Climate change in Indonesia

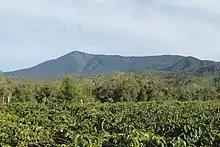
A coffee plantation in Bukit Barisan.

In Indonesia, it has been estimated 80% of disasters due to climate change from 1998 to 2018 were flooding (18%), wind storm (26%), landslides (22%) and drought (8%). Increased frequency of such extreme weather events can have direct and indirect impact on species richness through habitat destruction, fragmentation, habitat loss and altering ecosystem processes. Indonesia has about 10% of the world's flowering plant species, 16% of the world's reptiles and 17% of the total species of birds. Despite Indonesia ranking highly on species richness and species diversity, logging, deforestation, agricultural practices and disasters are placing species under constant threat.